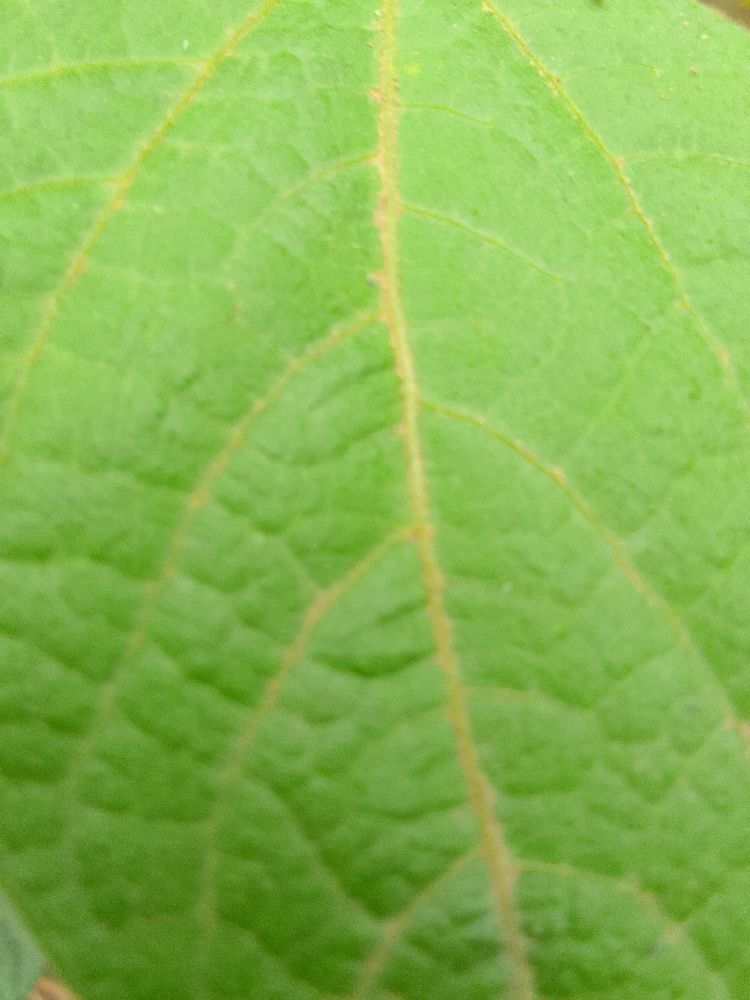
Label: healthy